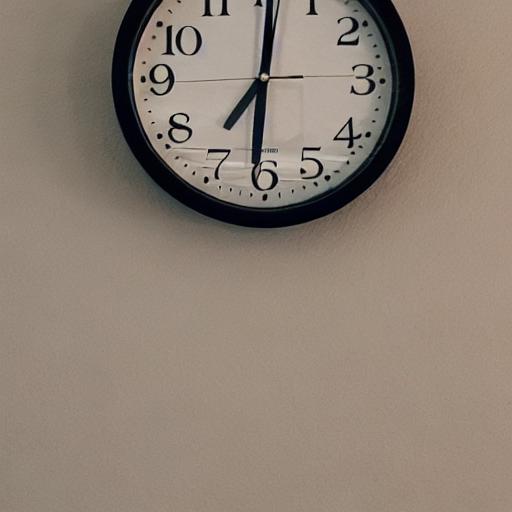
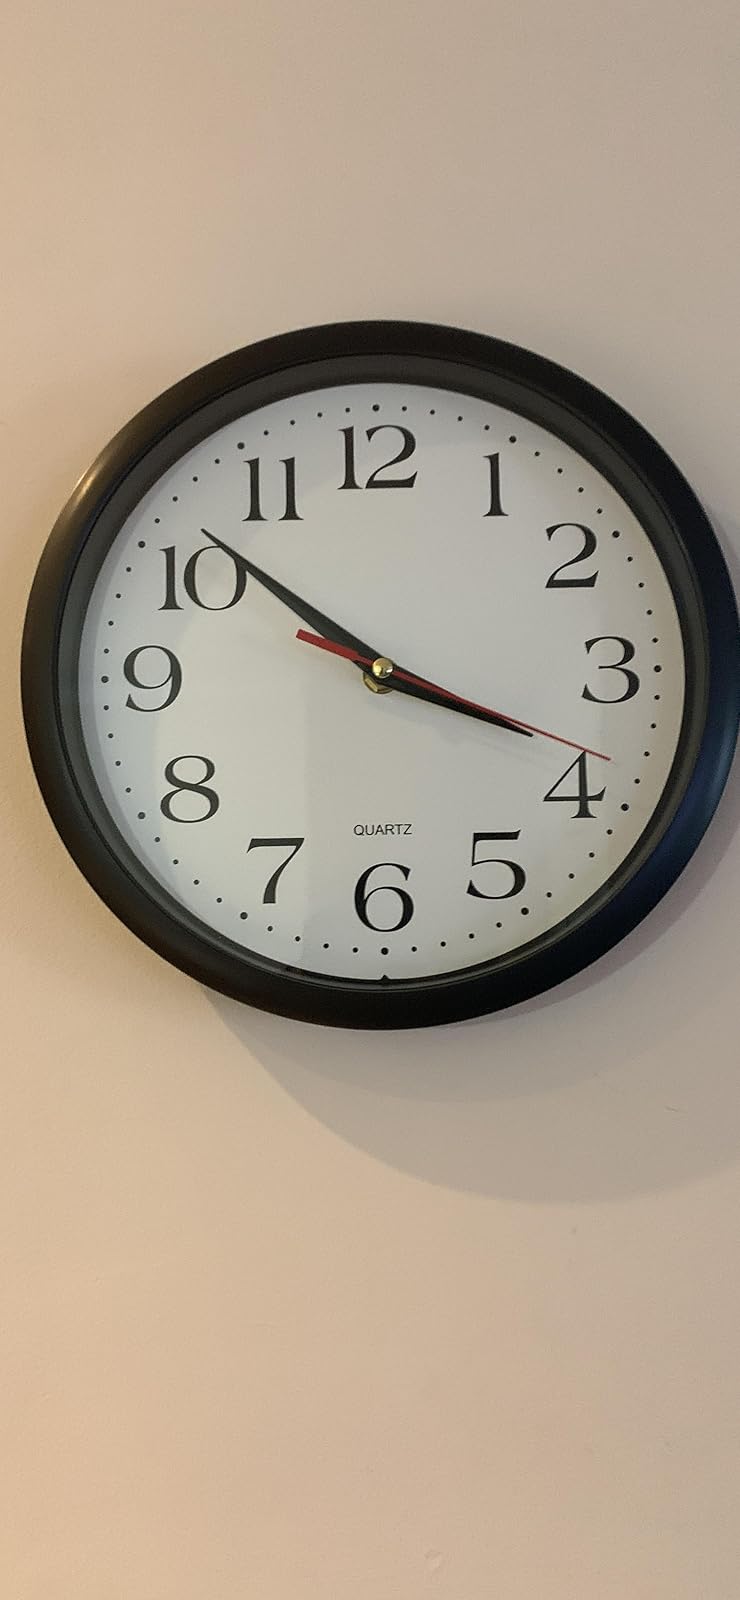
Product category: clock
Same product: no